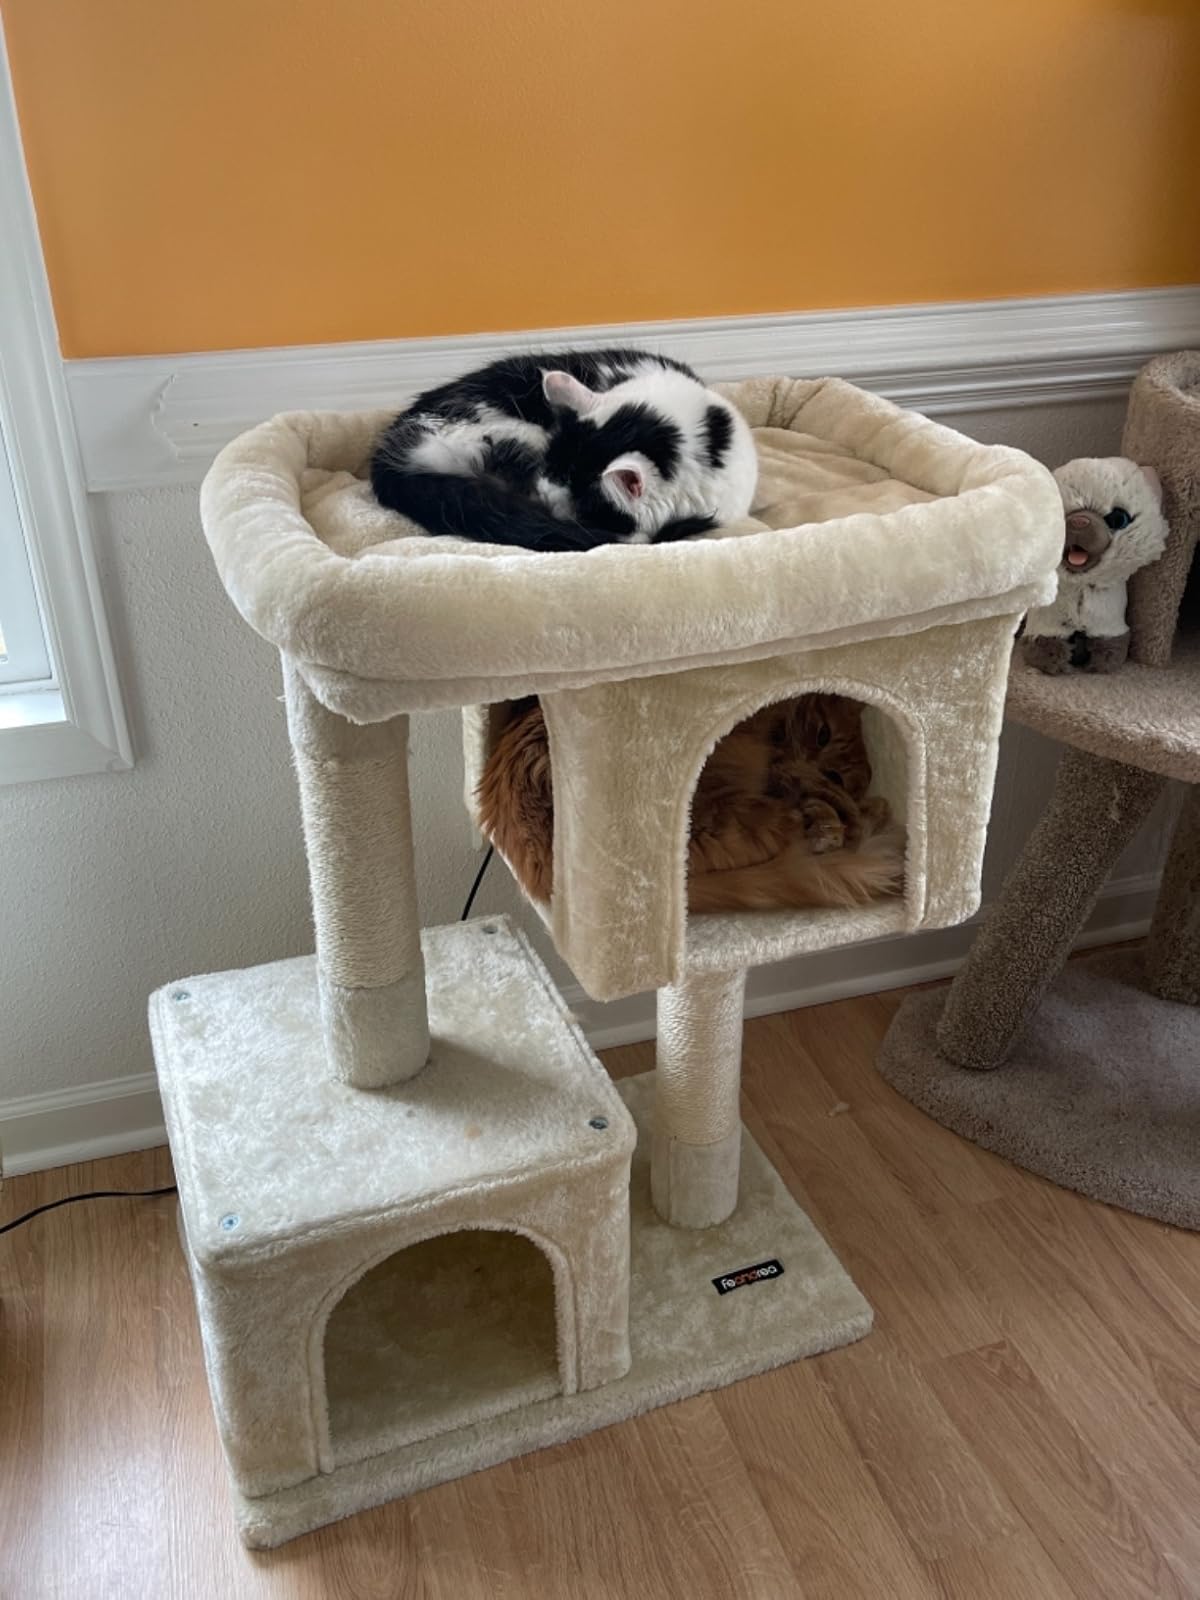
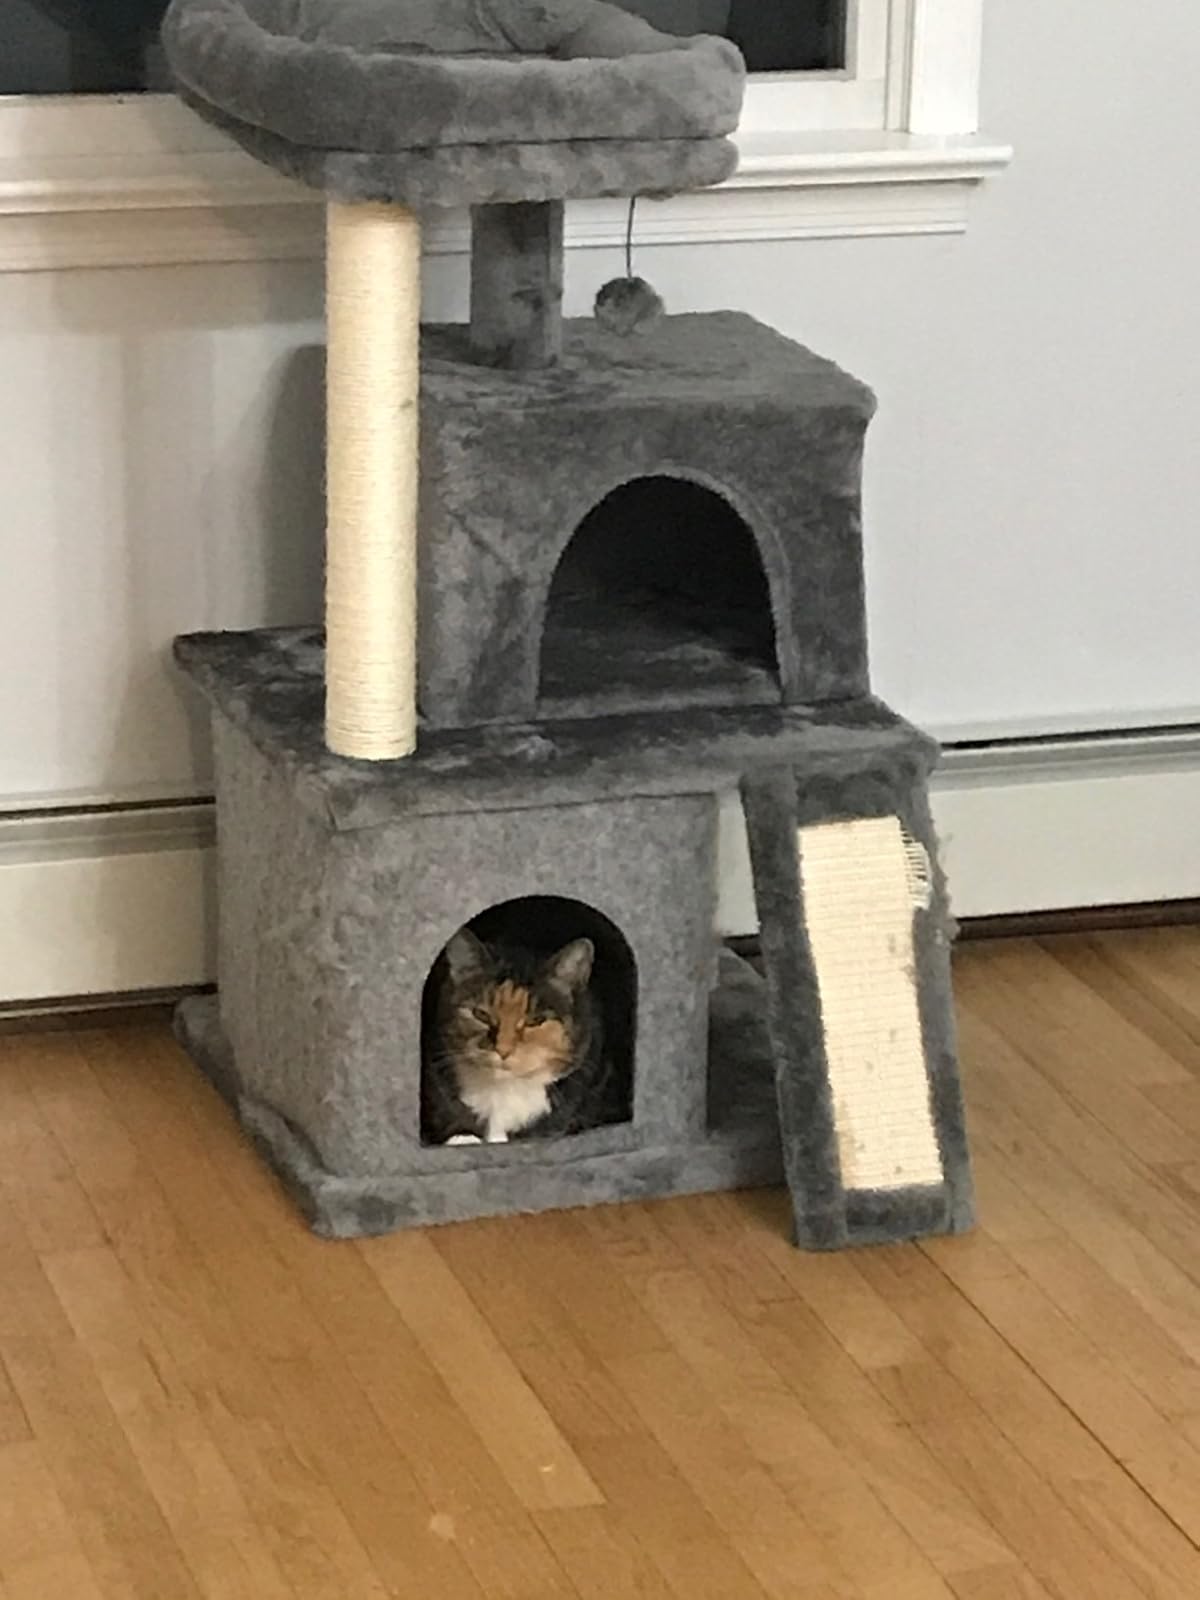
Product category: items_cat tree
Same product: no